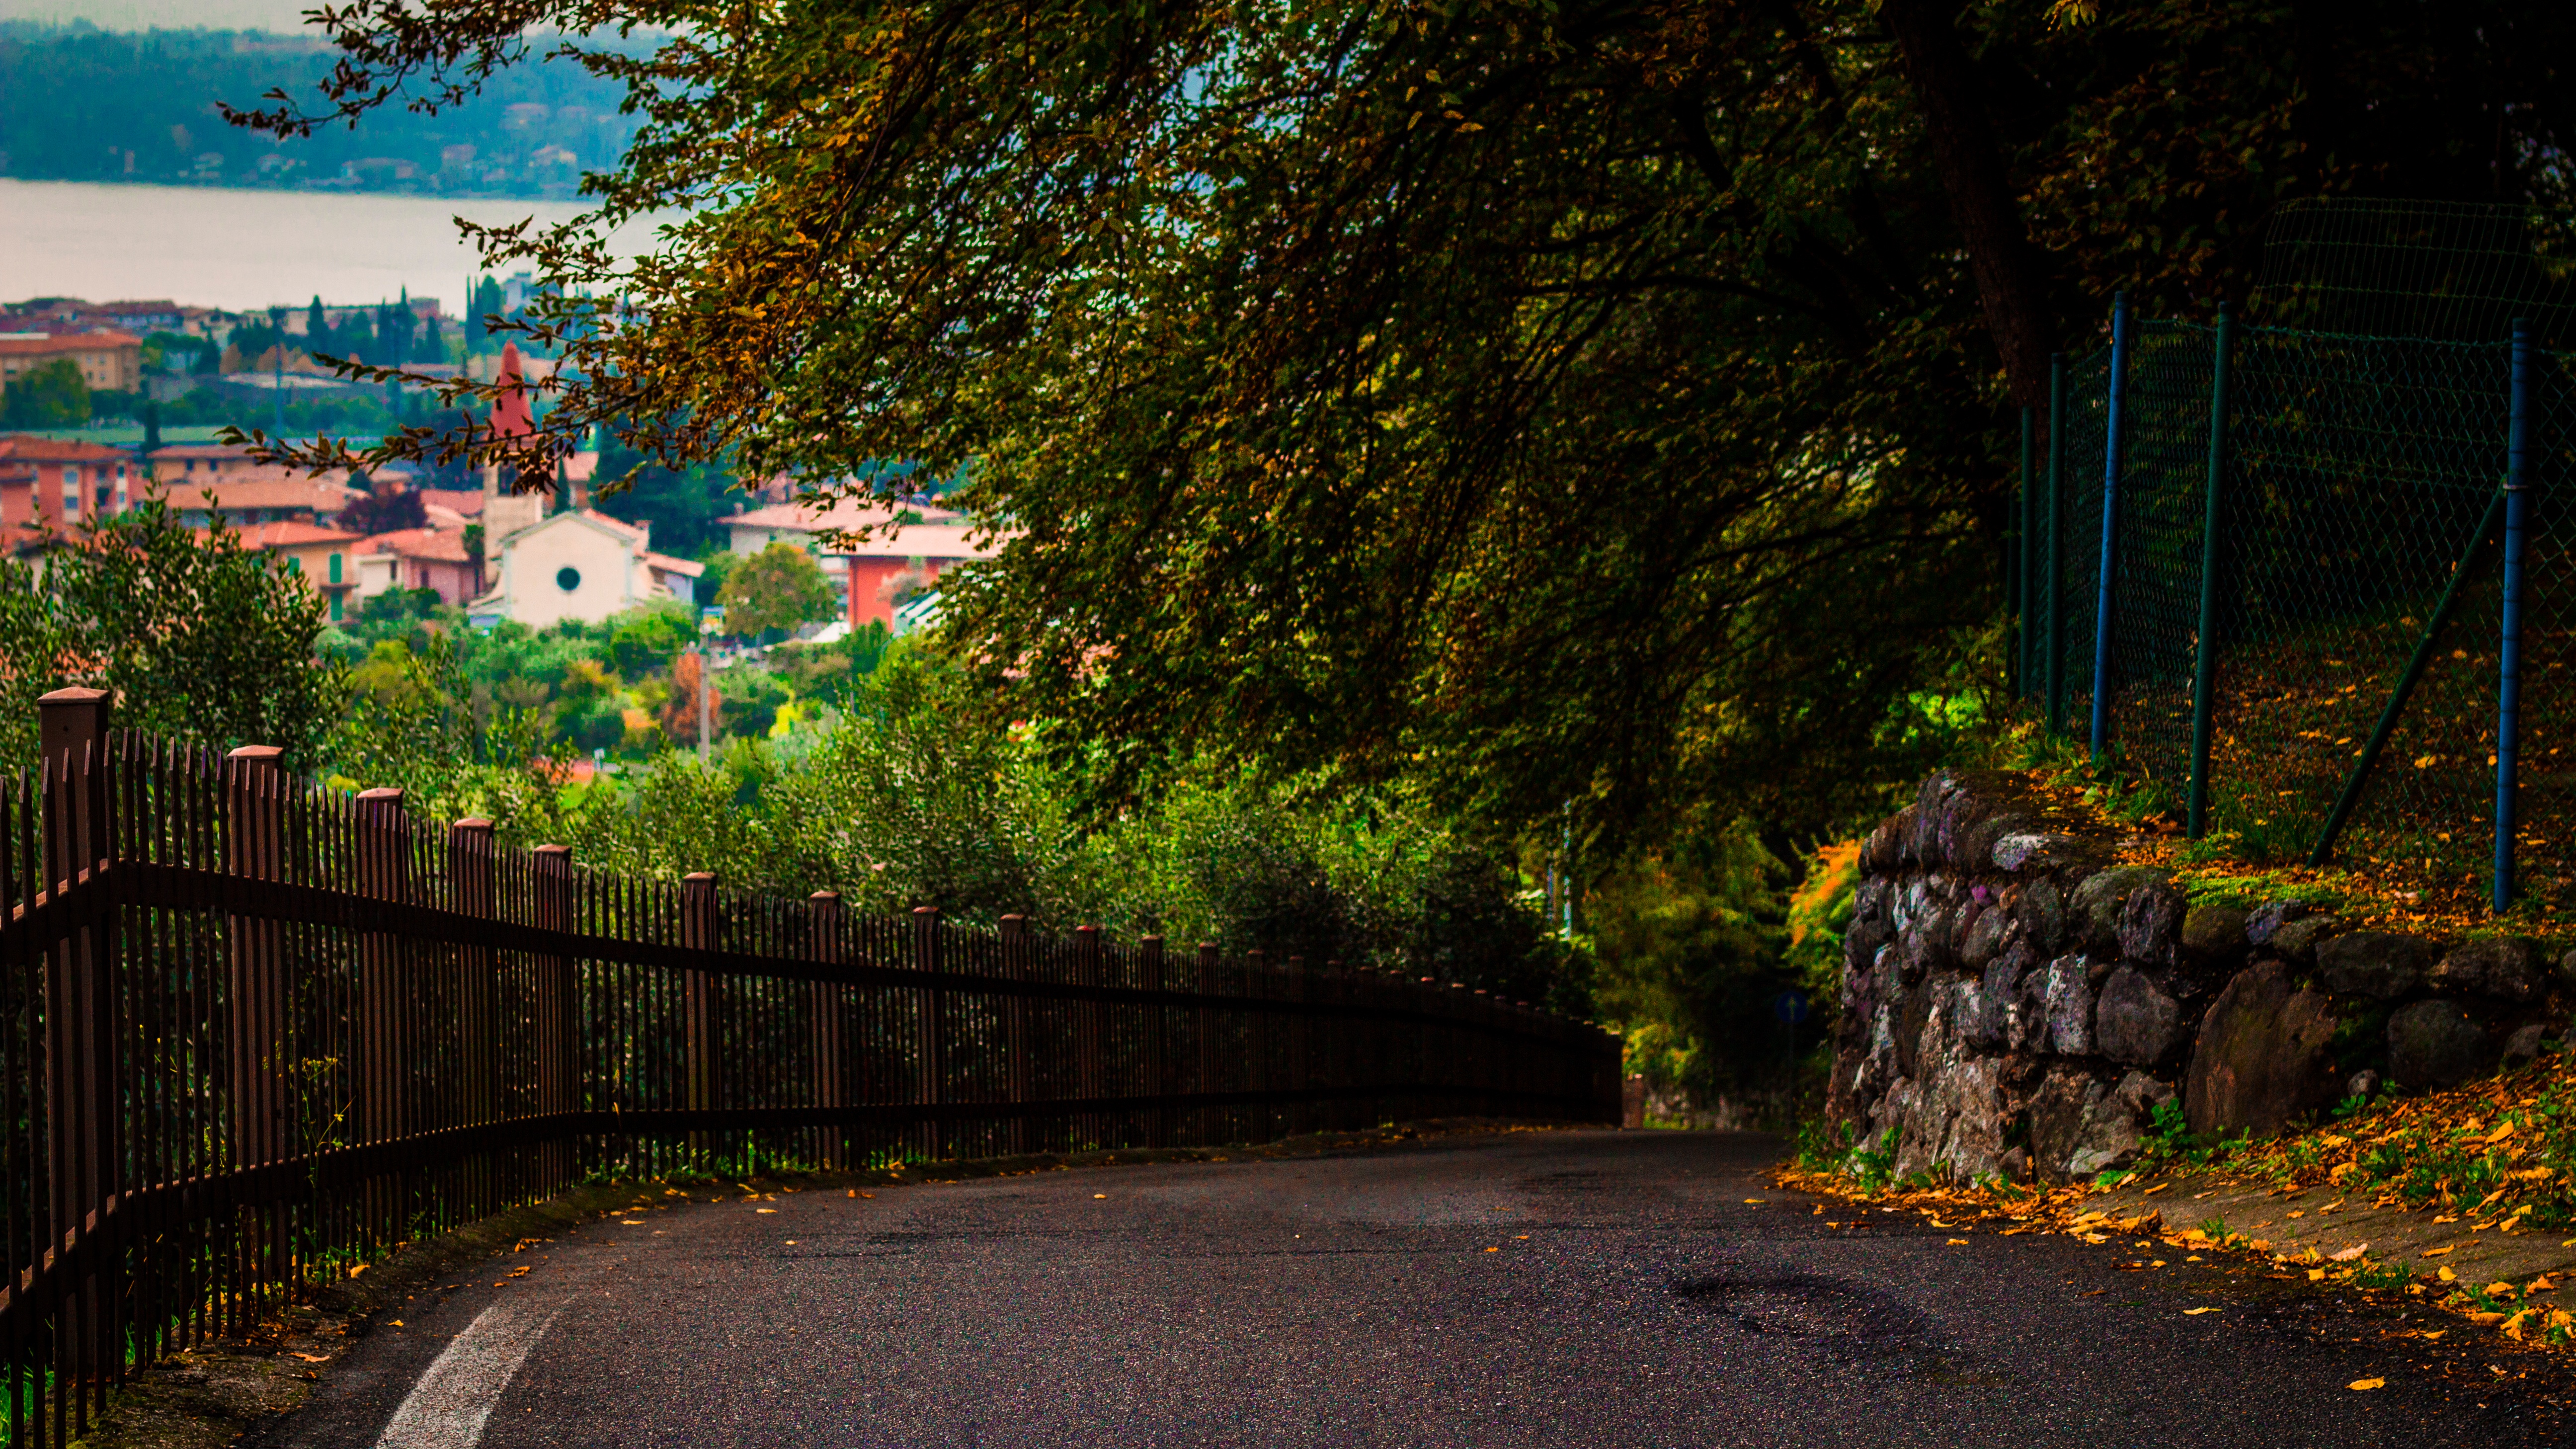
tree, road, street, night, morning, leaf, flower, town, cityscape, evening, green, autumn, park, garden, season, waterway, rural area, urban area